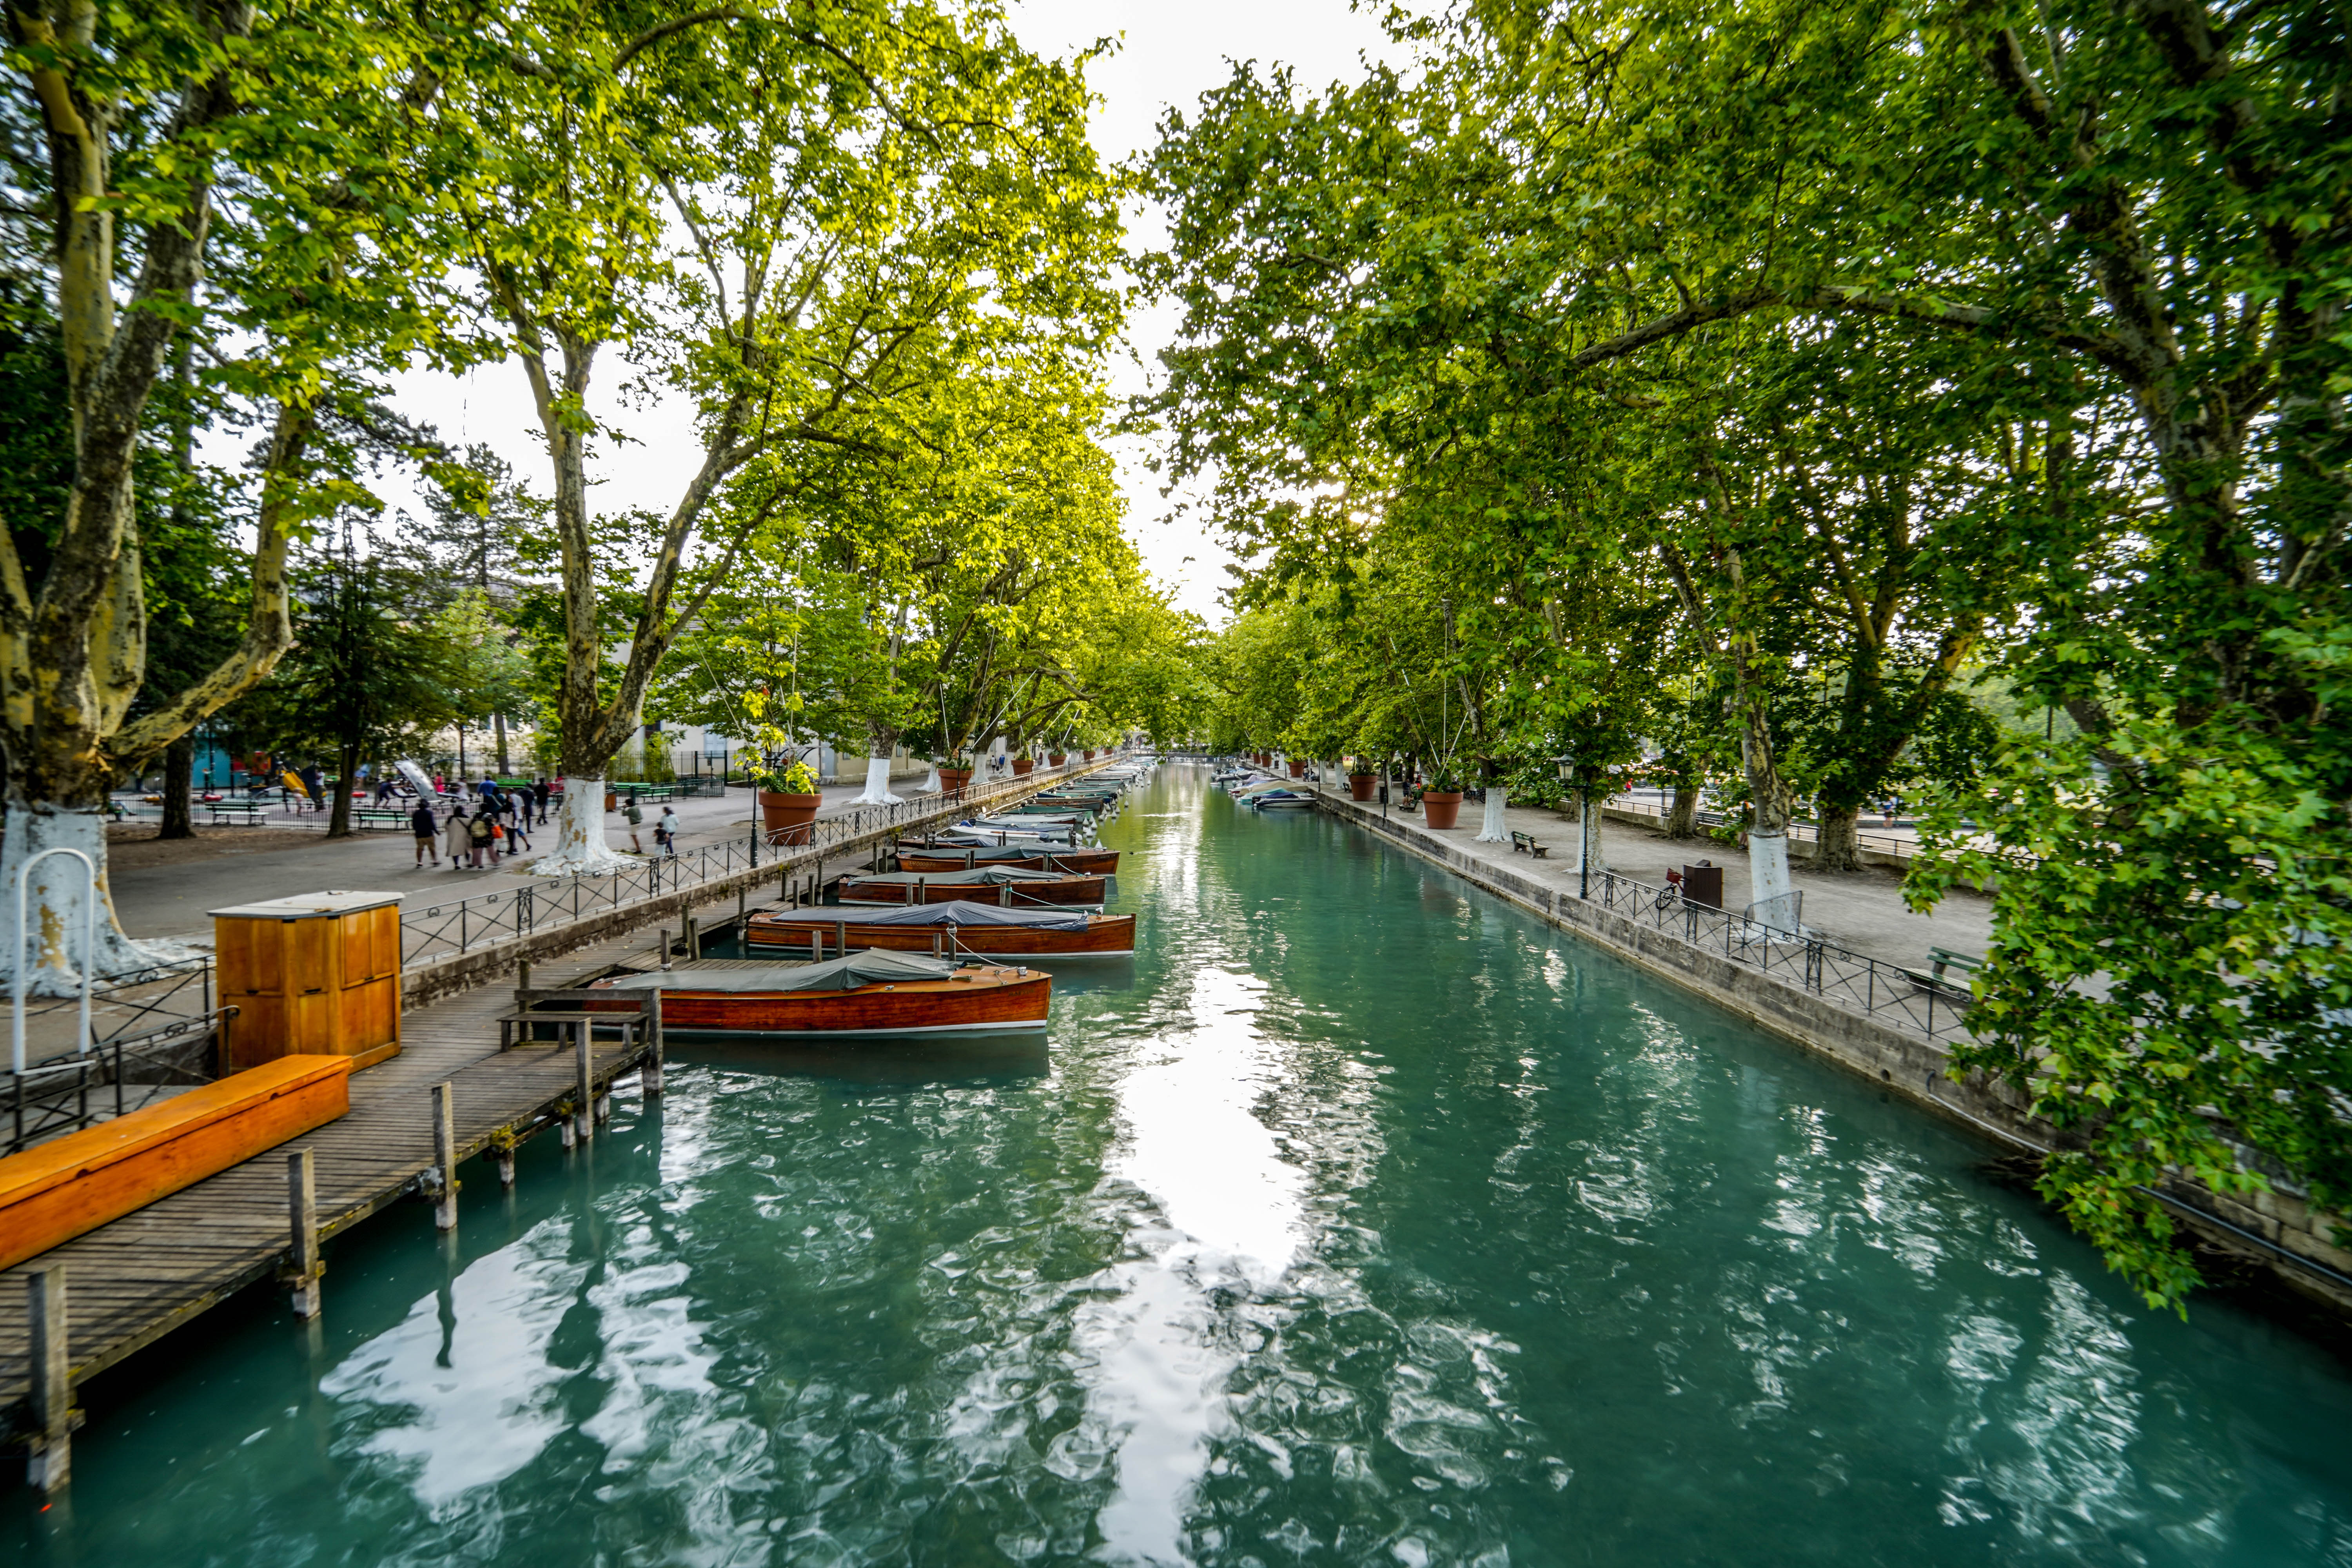
body of water, waterway, water, canal, tree, natural landscape, river, water resources, channel, watercourse, leisure, bank, swimming pool, vacation, architecture, real estate, landscape, tourism, plant, vehicle, reflecting pool, lake, boat, city, building